John S. Hassell Jr.

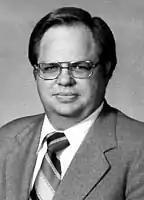

John S. Hassell Jr. (May 3, 1943 – October 11, 2011) was an American civil engineer. He became Associate Administrator for Planning in 1977, Deputy Federal Highway Administrator in 1978, and Administrator on July 11, 1980. Prior to his federal career, Hassell served the public as an engineer and planner for the Georgia Department of Transportation. He also had a bachelor's and master's degree in civil engineering from the Georgia Institute of Technology.